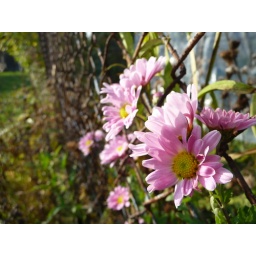
Purple flowers in the fence